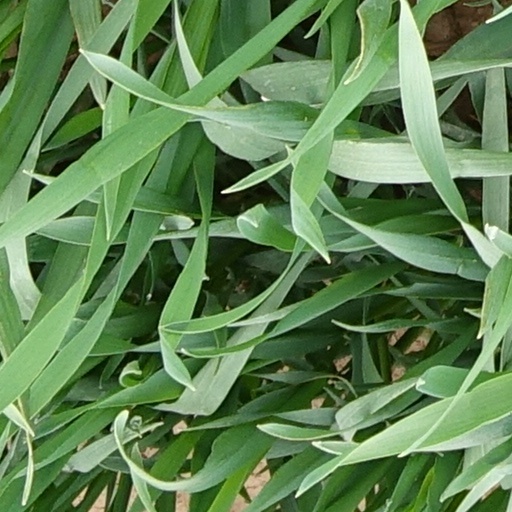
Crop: wheat